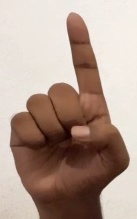
ASL sign: D